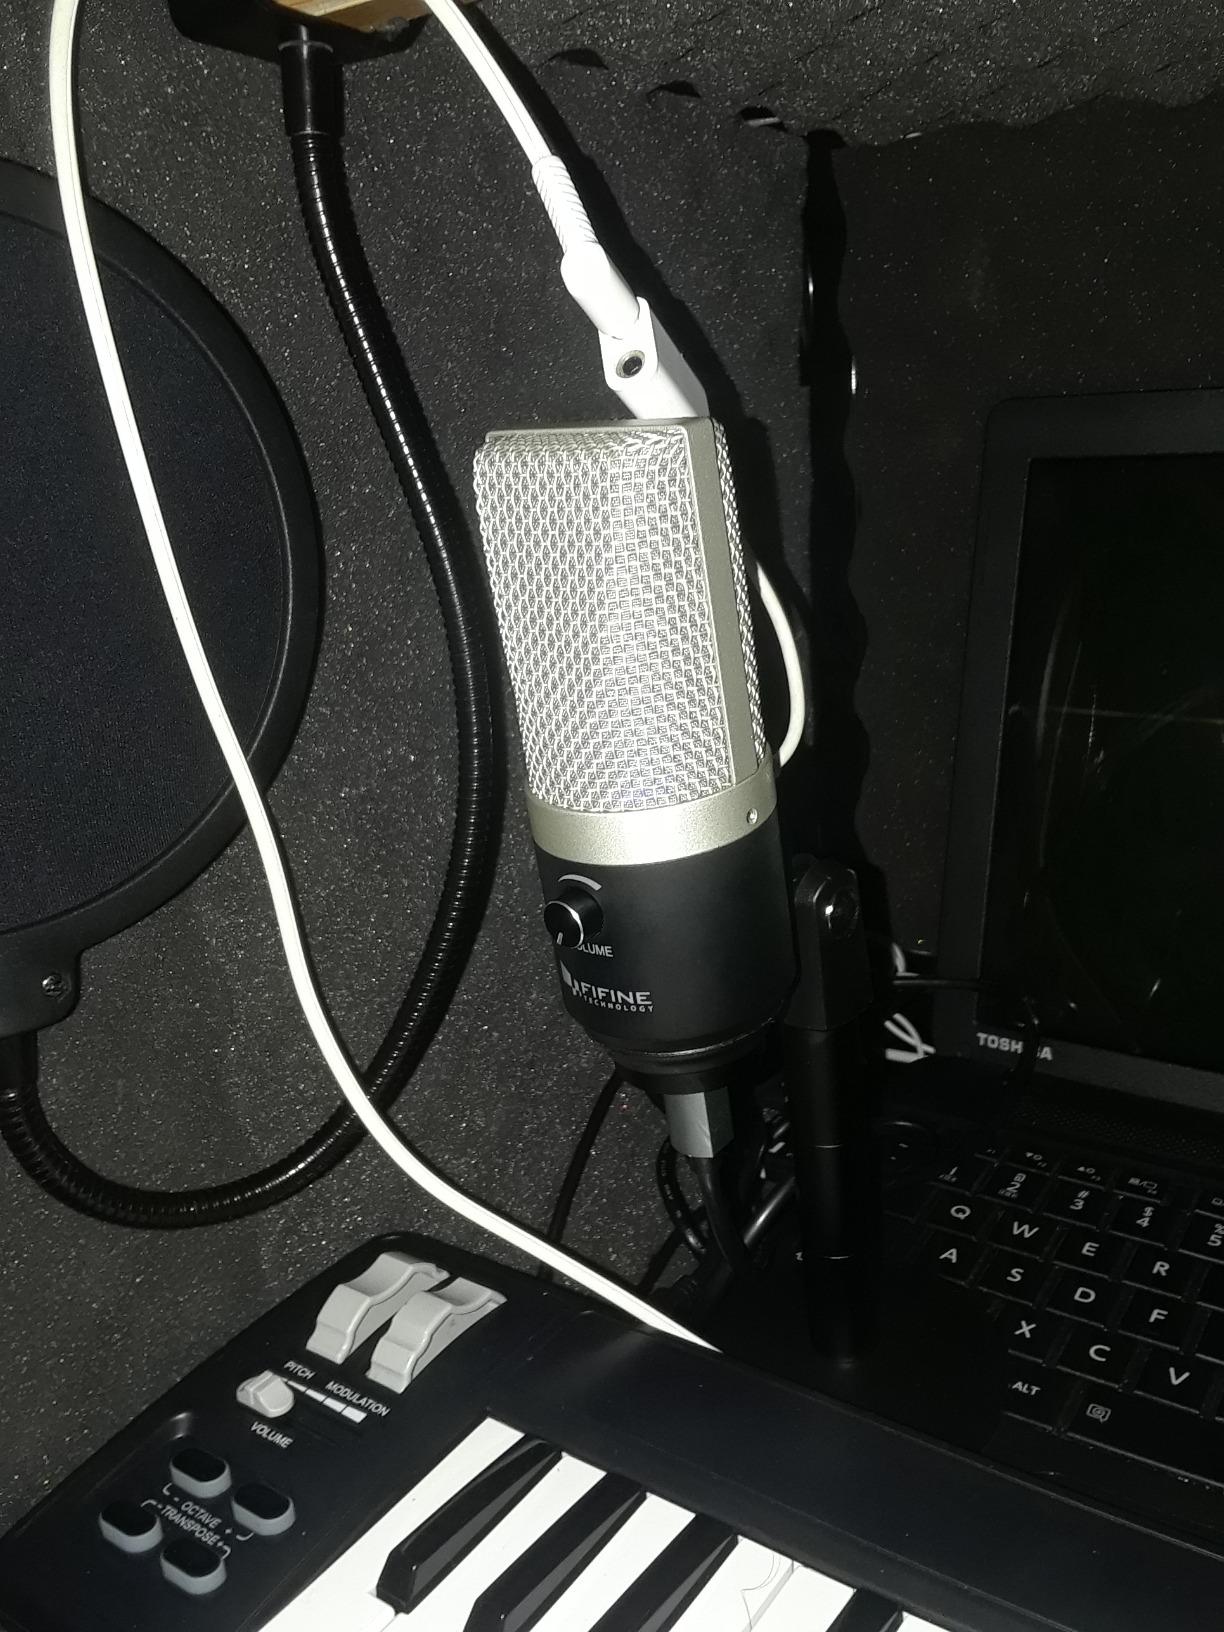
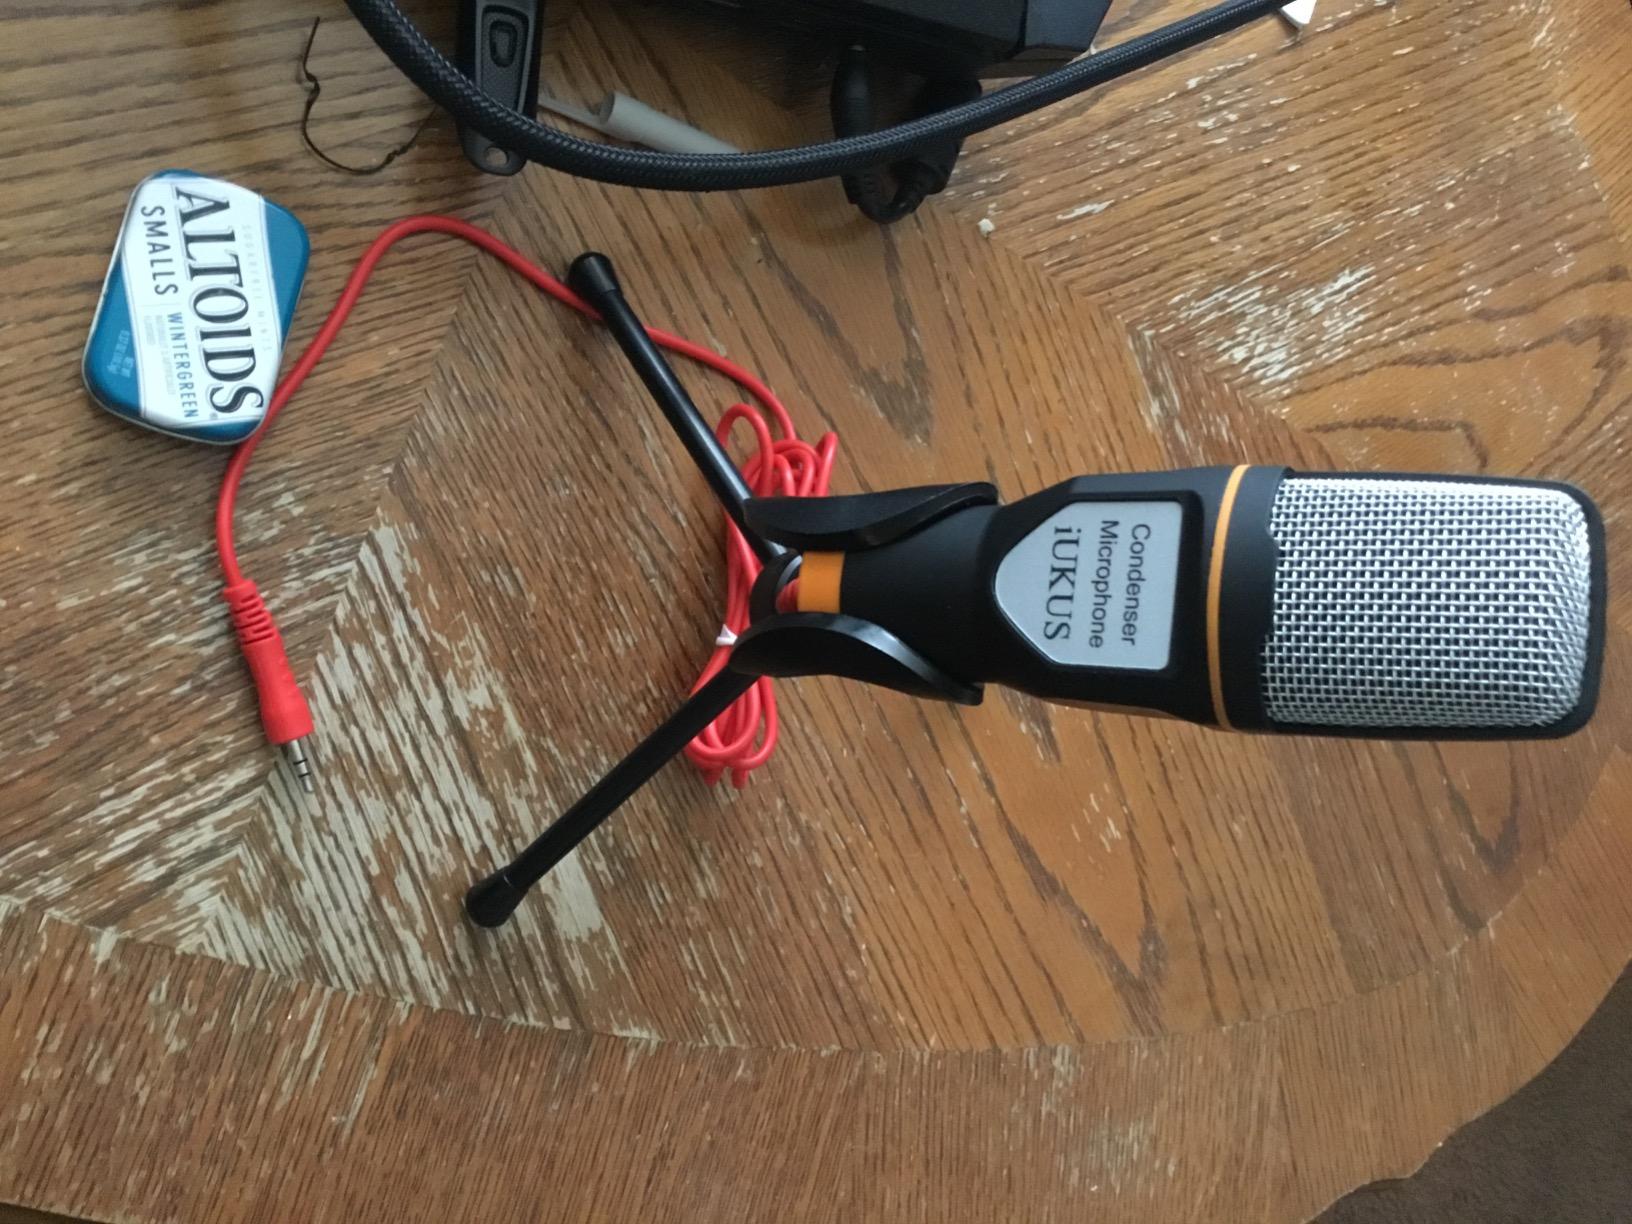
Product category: microphone
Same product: no